Patrick Wayne

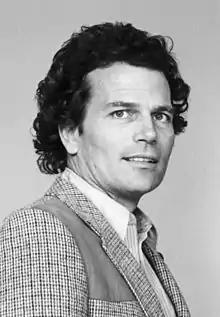
Wayne in 1981

Patrick John Morrison (born July 15, 1939), known professionally as Patrick Wayne, is an American actor. He is best known as the second son of the actor John Wayne.